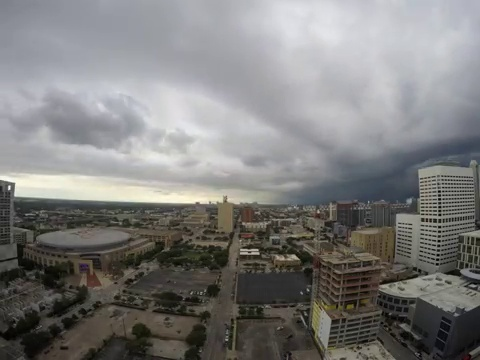
Fire: no
Smoke: no